VLB Berlin

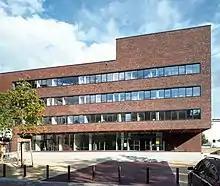

VLB Berlin (Versuch- u. Lehranstalt für Brauerei in Berlin) is the owner of the Institut für Gärungsgewerbe und Biotechnologie zu Berlin (Institute for Fermentation and Biotechnology, Berlin). It is an institute in Berlin's Wedding district that provides research, training, education and service for the brewing industry.